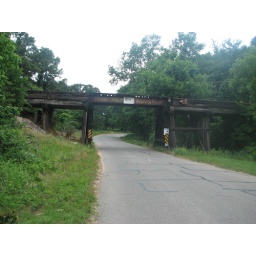
Wooden railroad bridge on Kiamichi Railroad at old US 271 near Grant, Oklahoma.